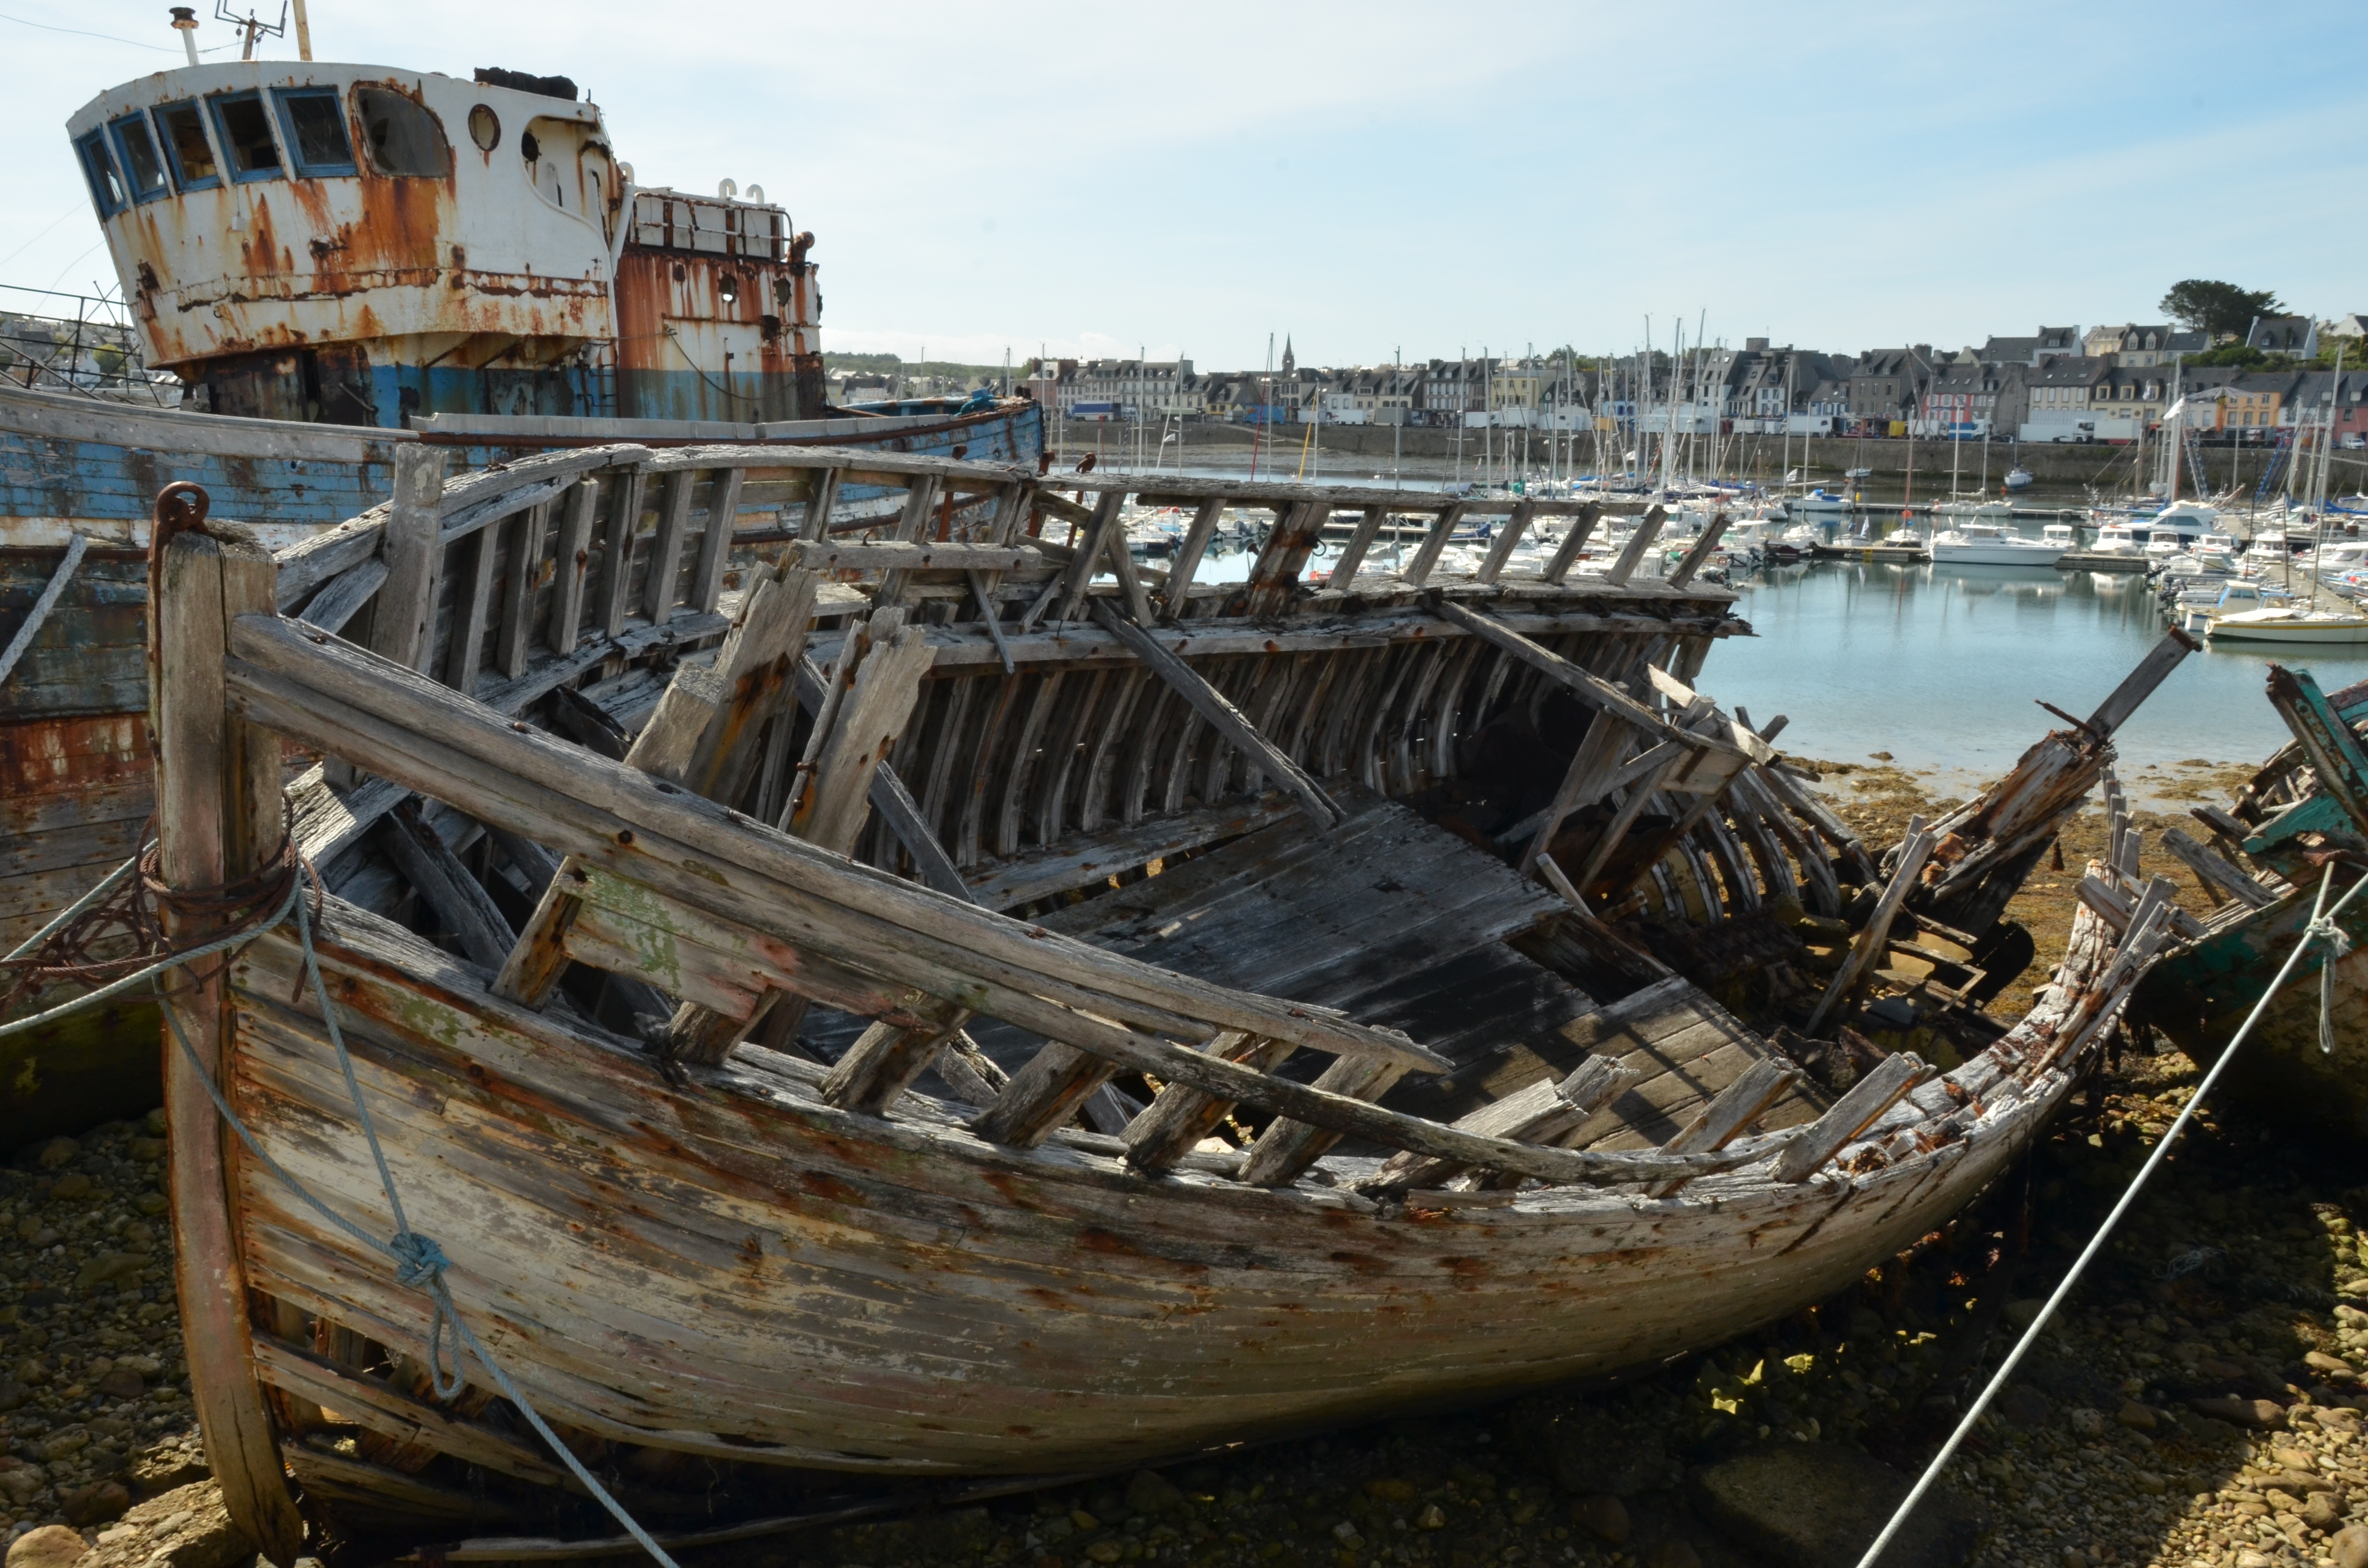
wood, boat, old, ship, vehicle, cemetery, ship wreck, wreck, watercraft, expired, barque, shipwreck, resting place, fishing vessel, longship, galleon, watercraft rowing, caravel